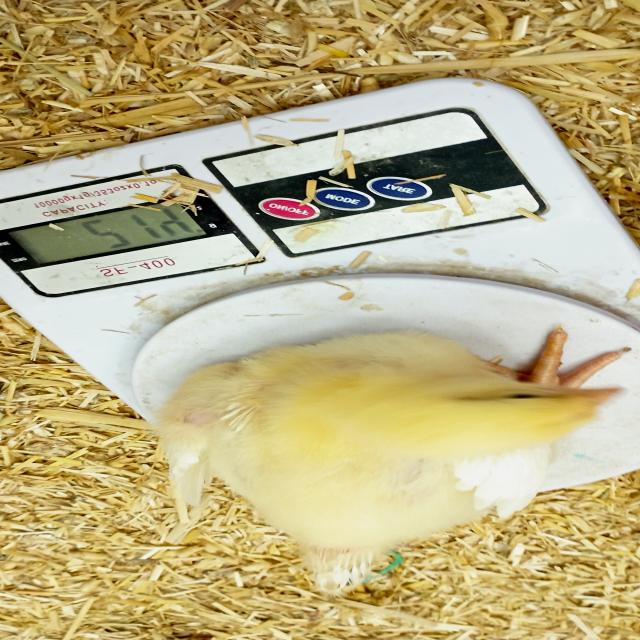
Weight: 214 g